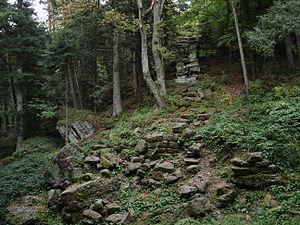
Etichon-Adalric d'Alsace, né vers 635 dans le pagus Attoariensis, mort le 20 février 690 au château d'Hohenbourg, duc d'Alsace de 662 à 690, est le membre le plus connu de la famille des Étichonides.
Le « mur païen » est le vestige d'un mur d'enceinte ancien situé sur le mont Sainte-Odile, un mont vosgien, situé dans le département du Bas-Rhin, culminant à 764 mètres d'altitude et surmonté par un couvent fondé par sainte Odile, l'abbaye de Hohenbourg, qui surplombe la plaine d'Alsace.